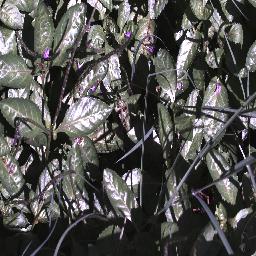
Label: snake_weed